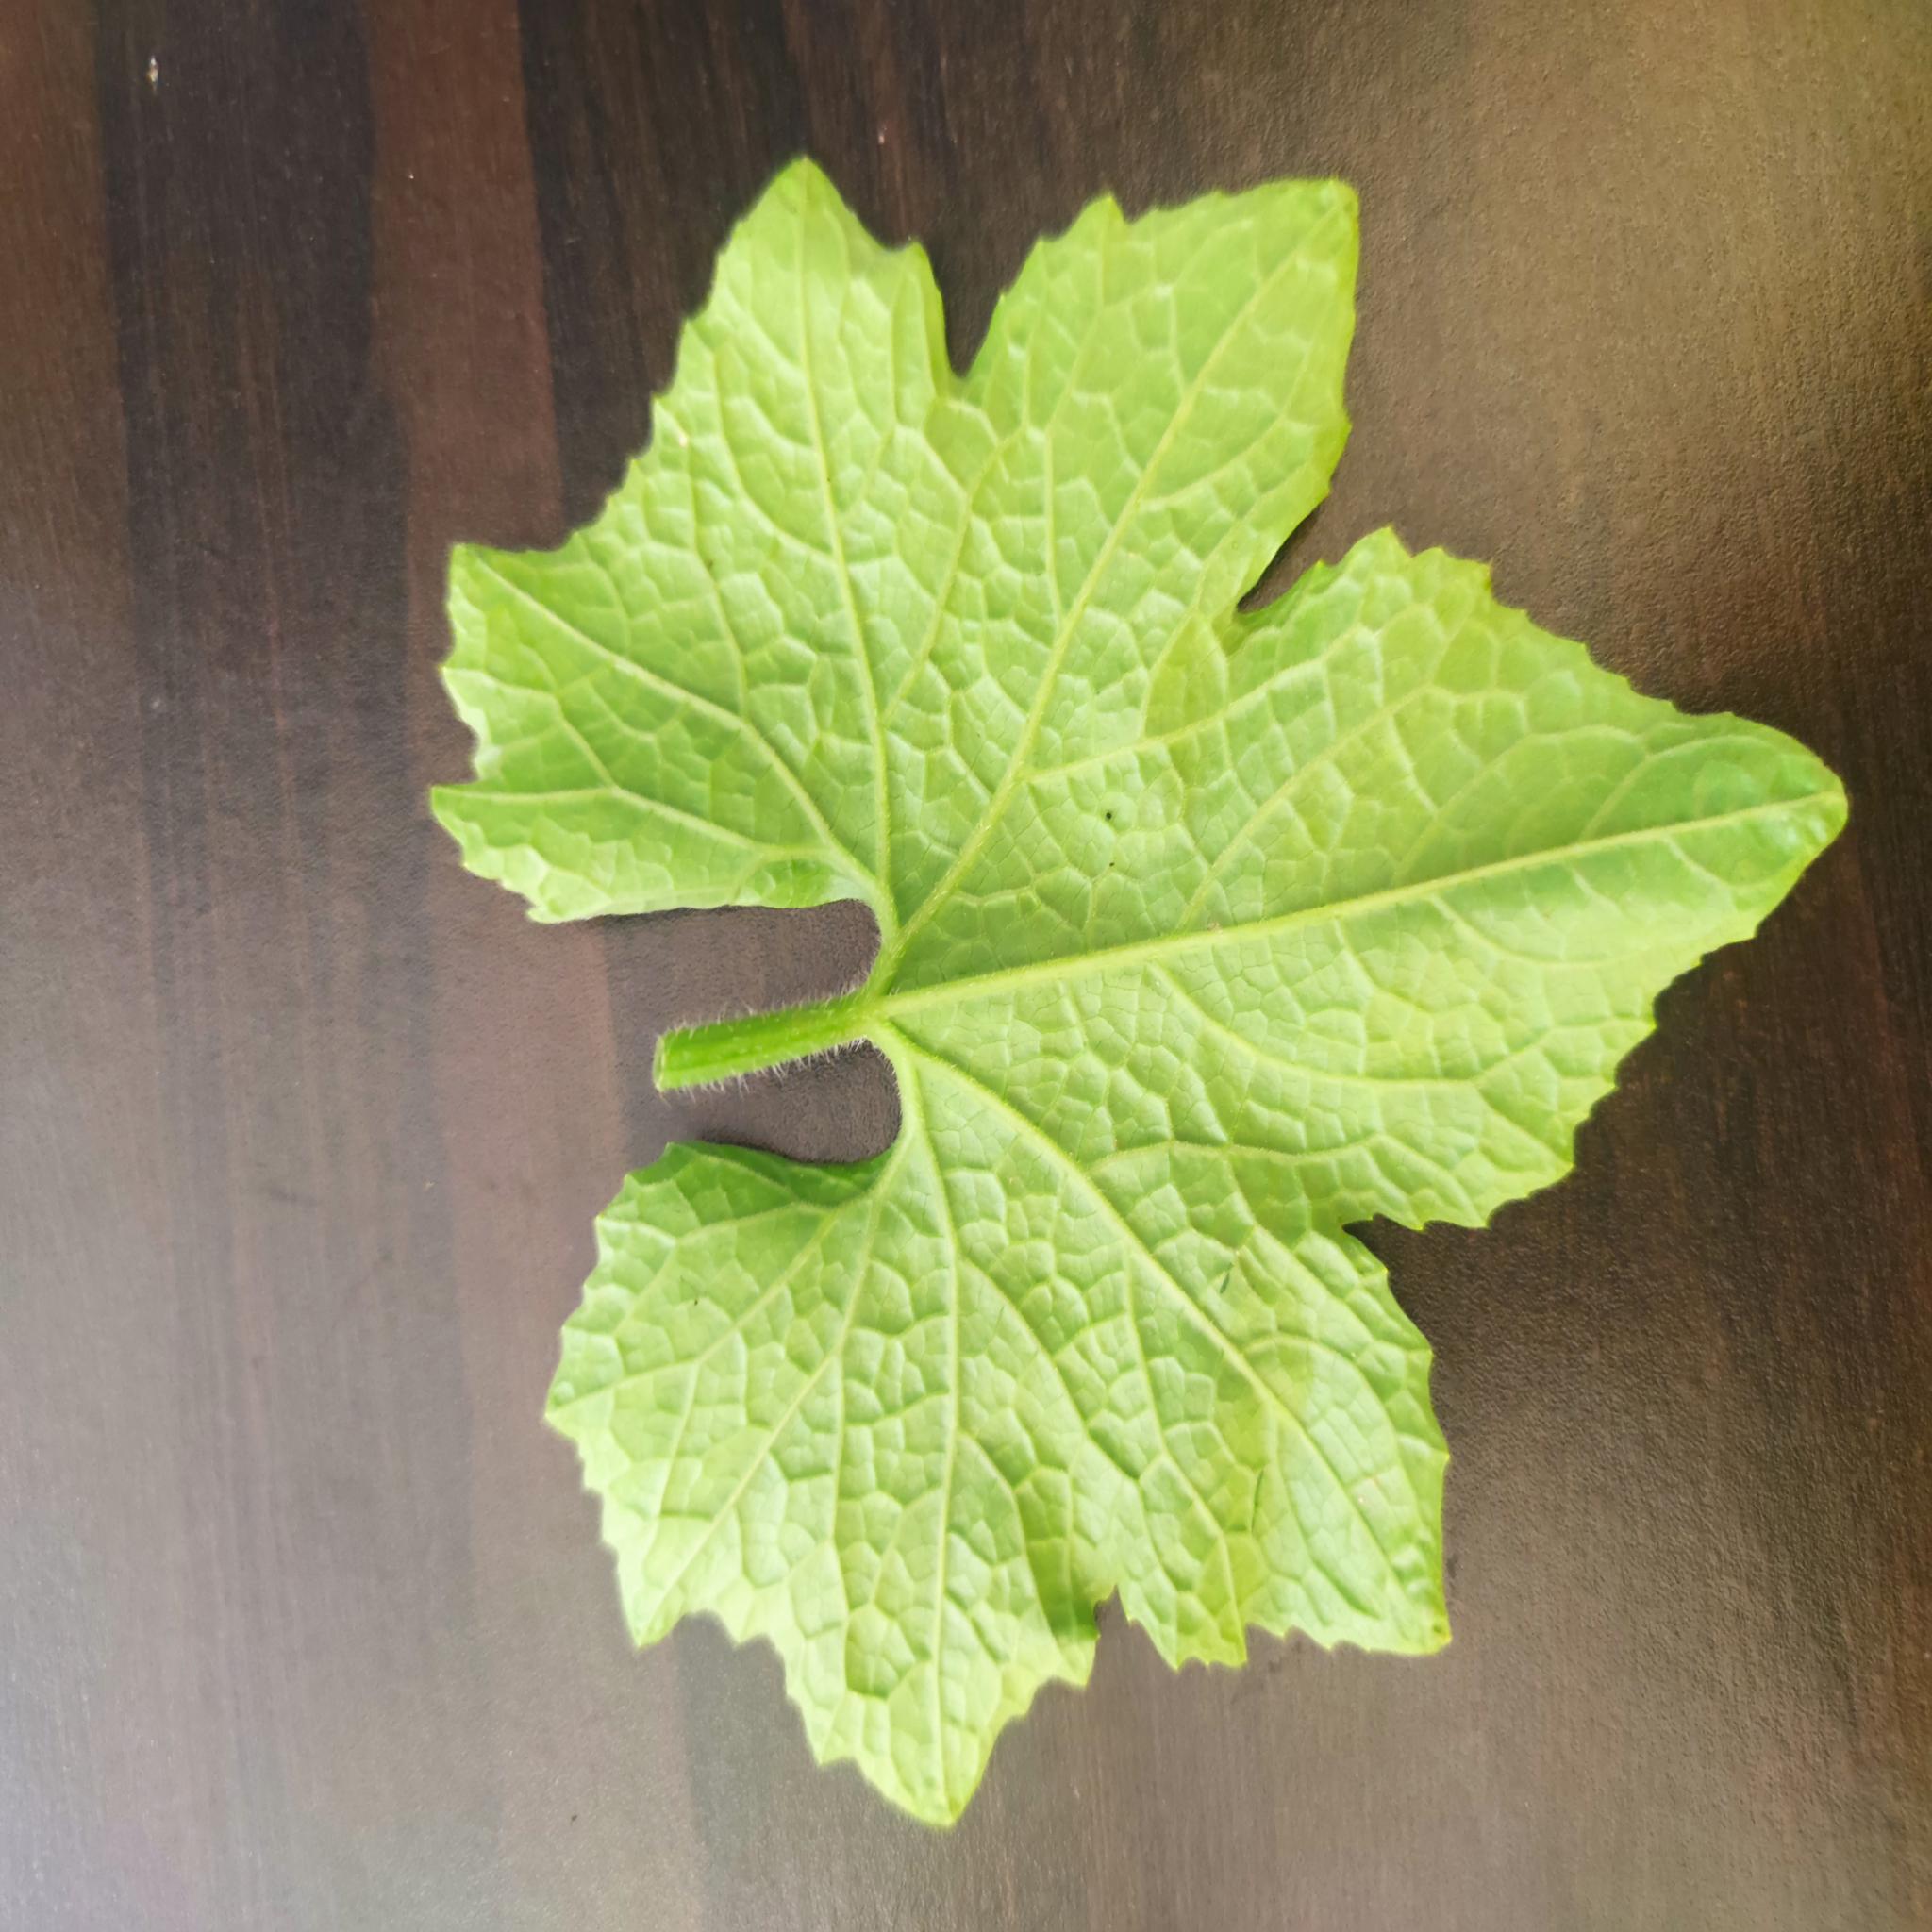
Label: Healthy